Josefina Leiner

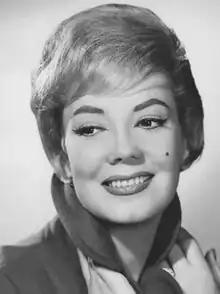
Leiner in a publicity photo

Josefina Leiner, born Josefina Noguera Escobar, (19 March 1928 – February 9, 2017) was a Mexican film and television actress best known for her movie roles during the Golden Age of Mexican cinema, including "Los hijos de María Morales" in 1952, "It Happened in Acapulco" in 1953, "Los que no deben nacer" in 1953, "Pablo y Carolina" in 1957, and "Viva Jalisco que es mi tierra" in 1961.